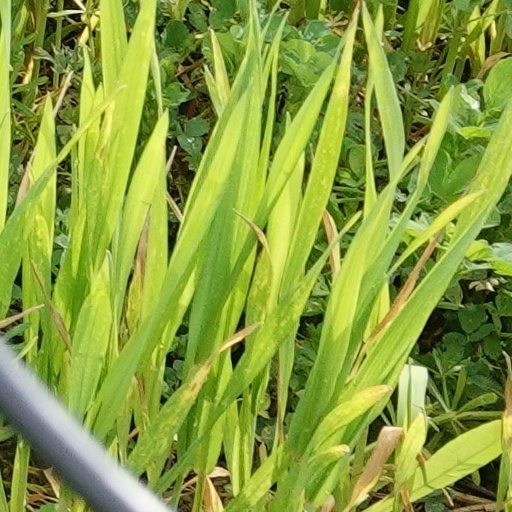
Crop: wheat